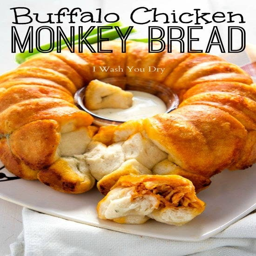
let it be known that i will require a loaf of this at every future party i throw .